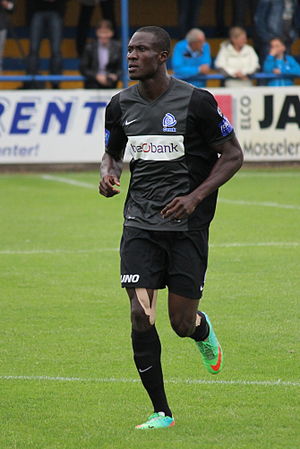
Kim Ojo
Kim Ojo er en nigeriansk fodboldspiller, der spiller som centerforward.